Radhanath Swami

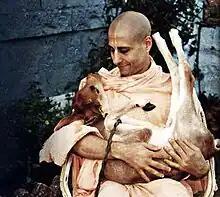
Radhanath Swami holding a small calf

Radhanath Swami has a global influence and has been honored for his humanitarian deeds. He is on the advisory panel of I-Foundation, which is credited with launching the first government-funded Hindu faith school in London.